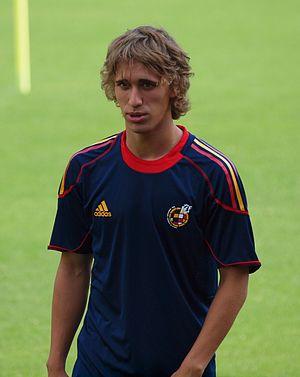
Marc Muniesa Martínez, né le 27 mars 1992 à Lloret de Mar, est un footballeur espagnol qui évolue aux postes de défenseur central, latéral gauche et milieu défensif à l'Al-Arabi SC.